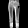
Label: Trouser